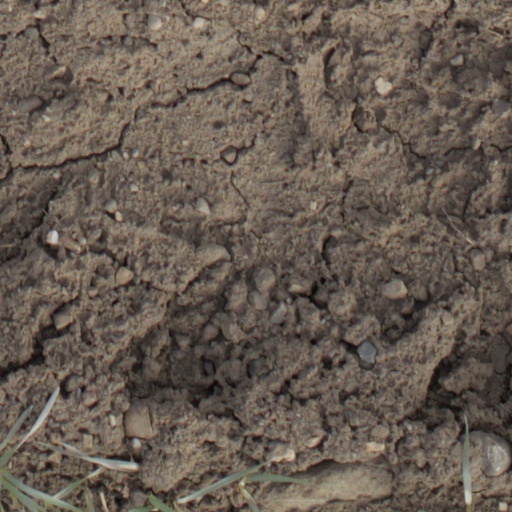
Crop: wheat